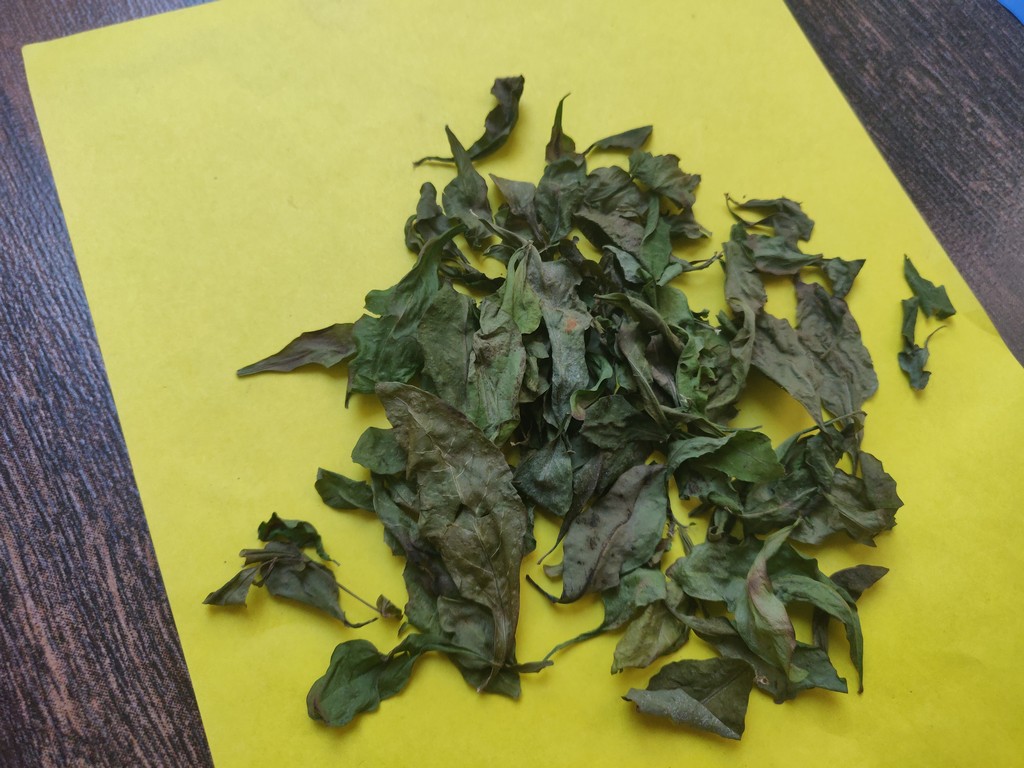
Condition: Dried
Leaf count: multiple
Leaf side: unknown